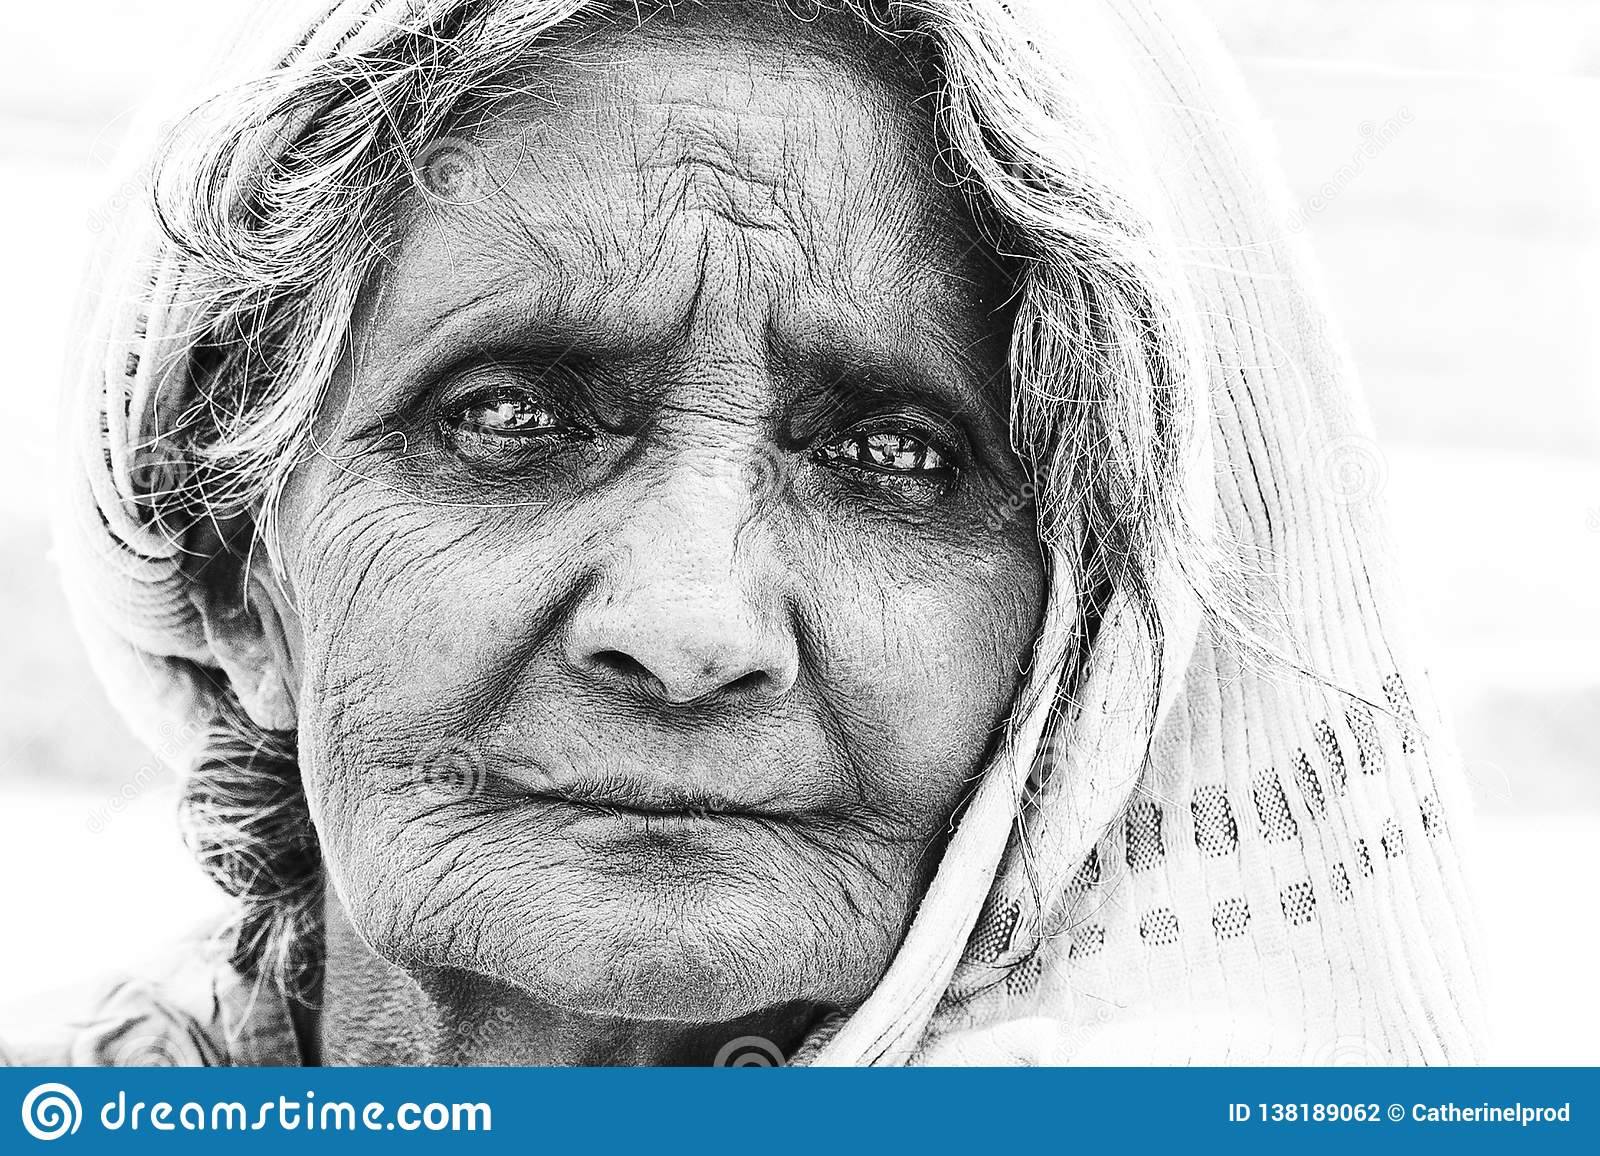
Portrait style: Real Portrait